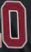
Number: 0